Ancient and Horribles Parade

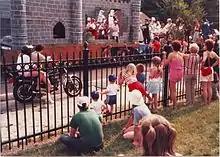
Ancient and Horribles Parade in 1984

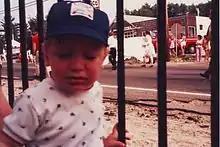
Child at Ancient and Horribles Parade in 1984

Ancient and Horribles Parade, founded in 1926, is a nationally known Fourth of July parade on U.S. Route 44 (Putnam Pike) in the village of Chepachet, Rhode Island, in the town of Glocester. Parades of horribles were a New England tradition dating back prior to the 1870s or earlier in various small towns across New England.